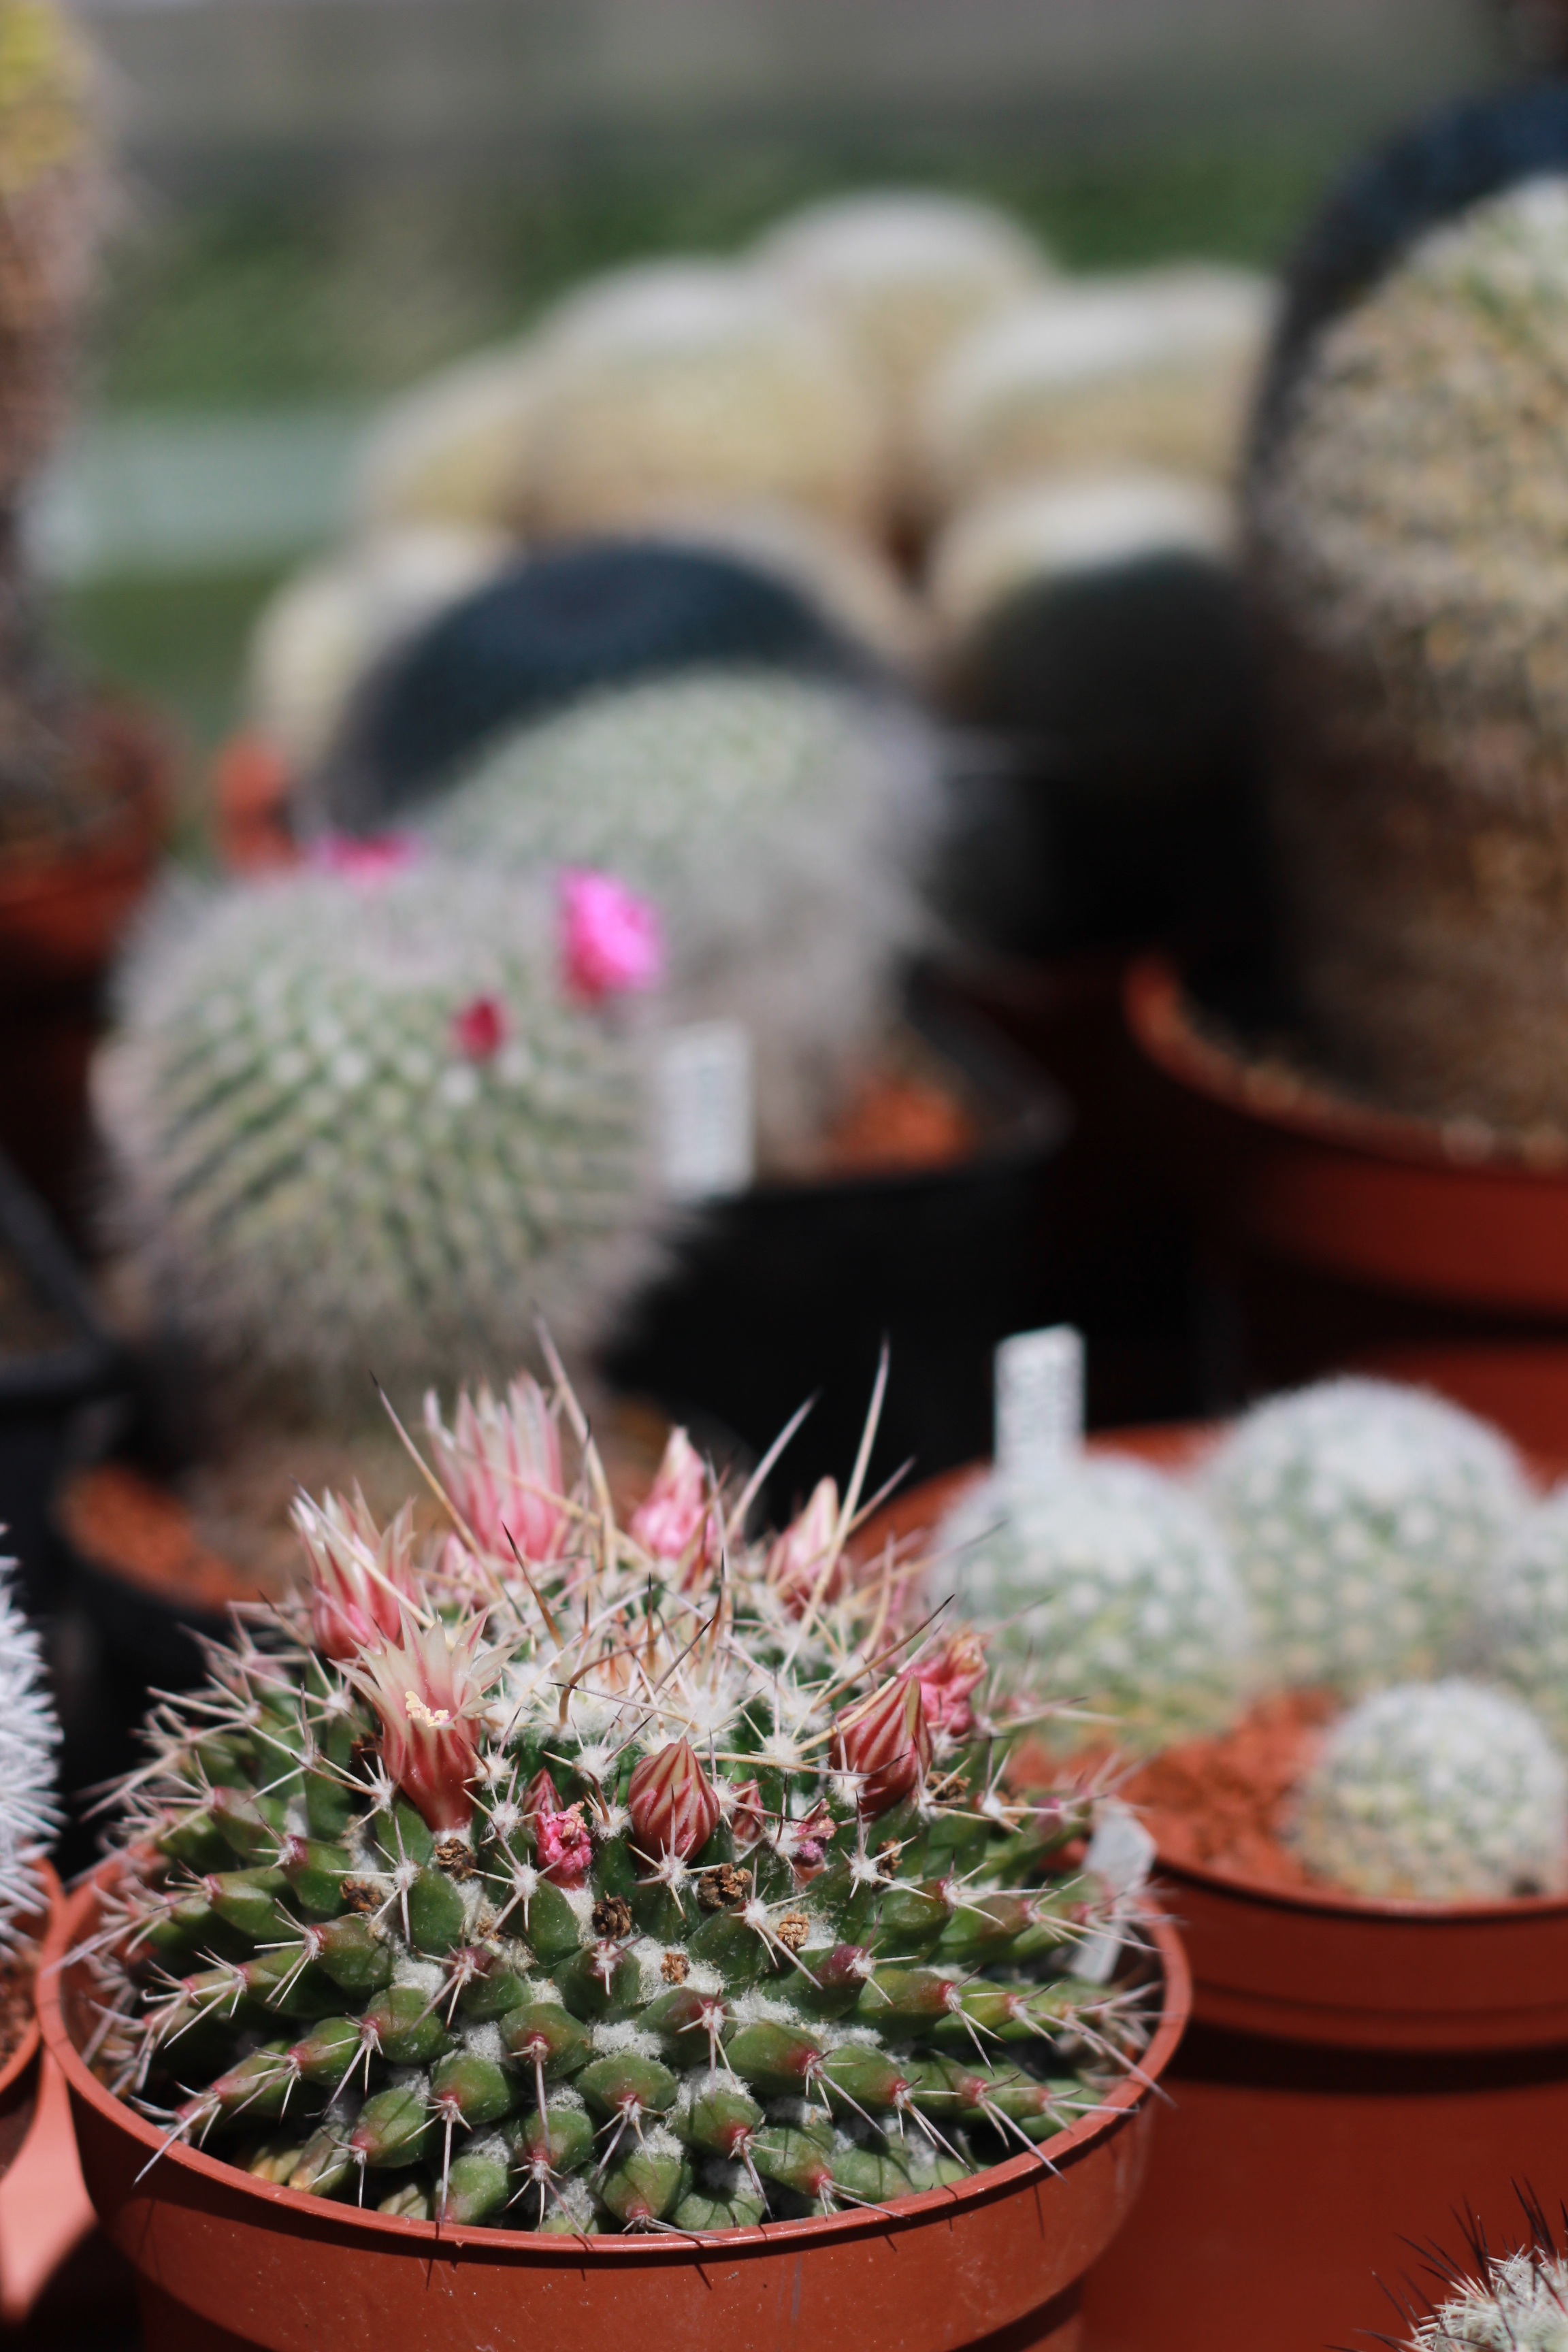
cactus, plant, flower, botany, cacti, flora, flowers, floristry, caryophyllales, spines, flowering plant, floral design, land plant, flower arranging